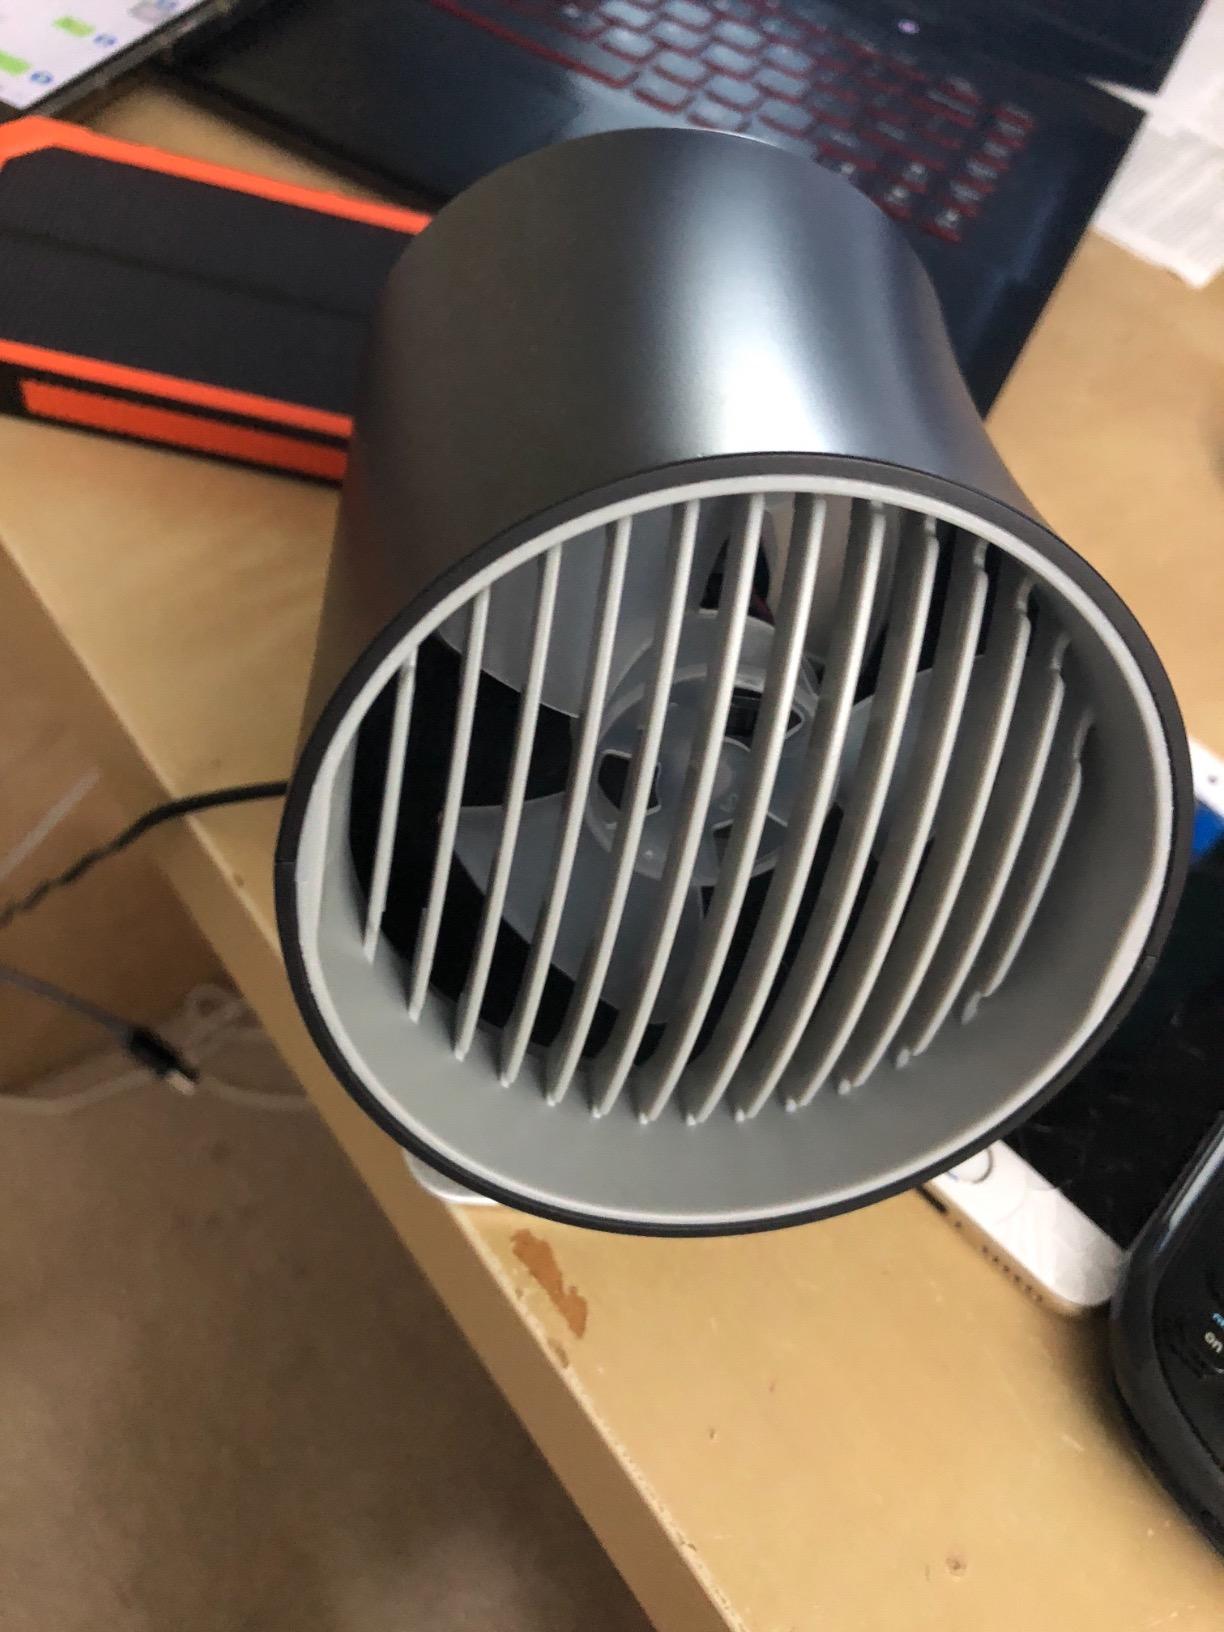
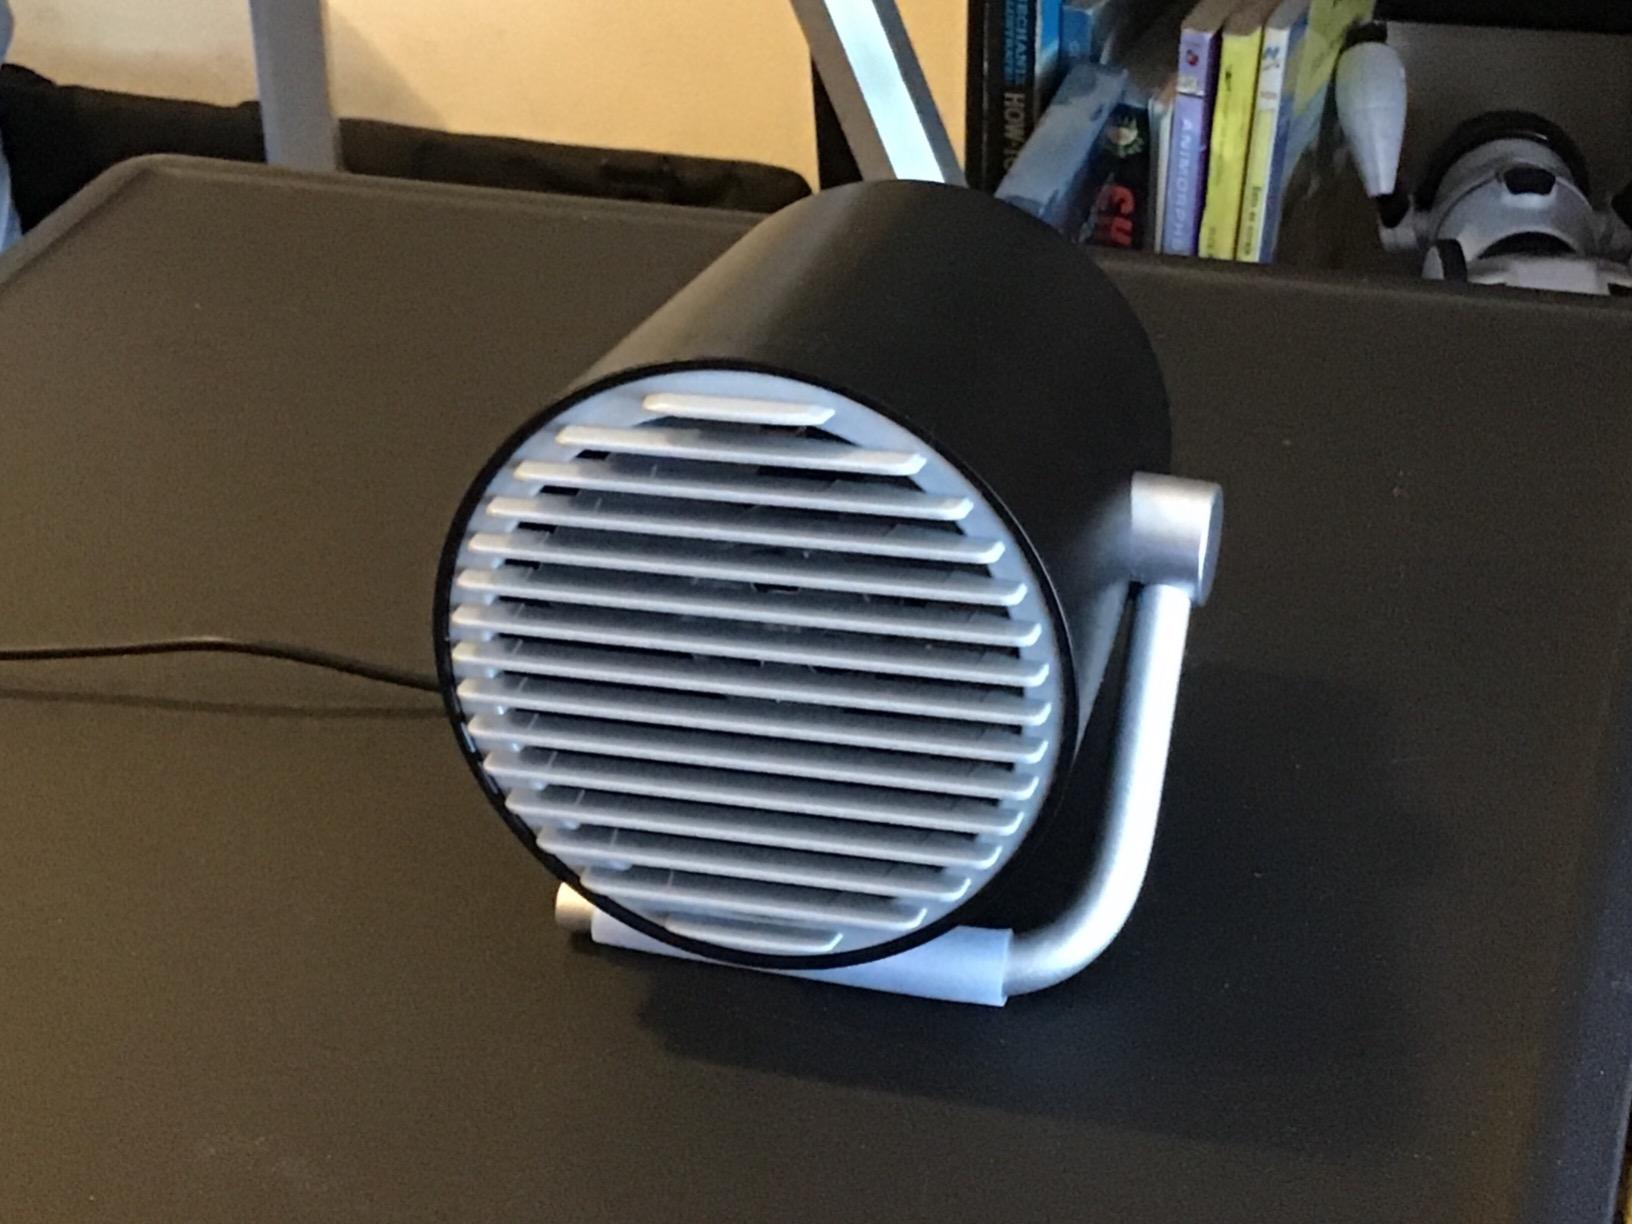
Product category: fan
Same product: no